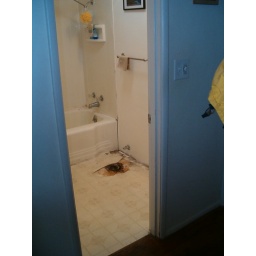
It's fun not having a bathroom in your house. Just imagine how much water I'll save!